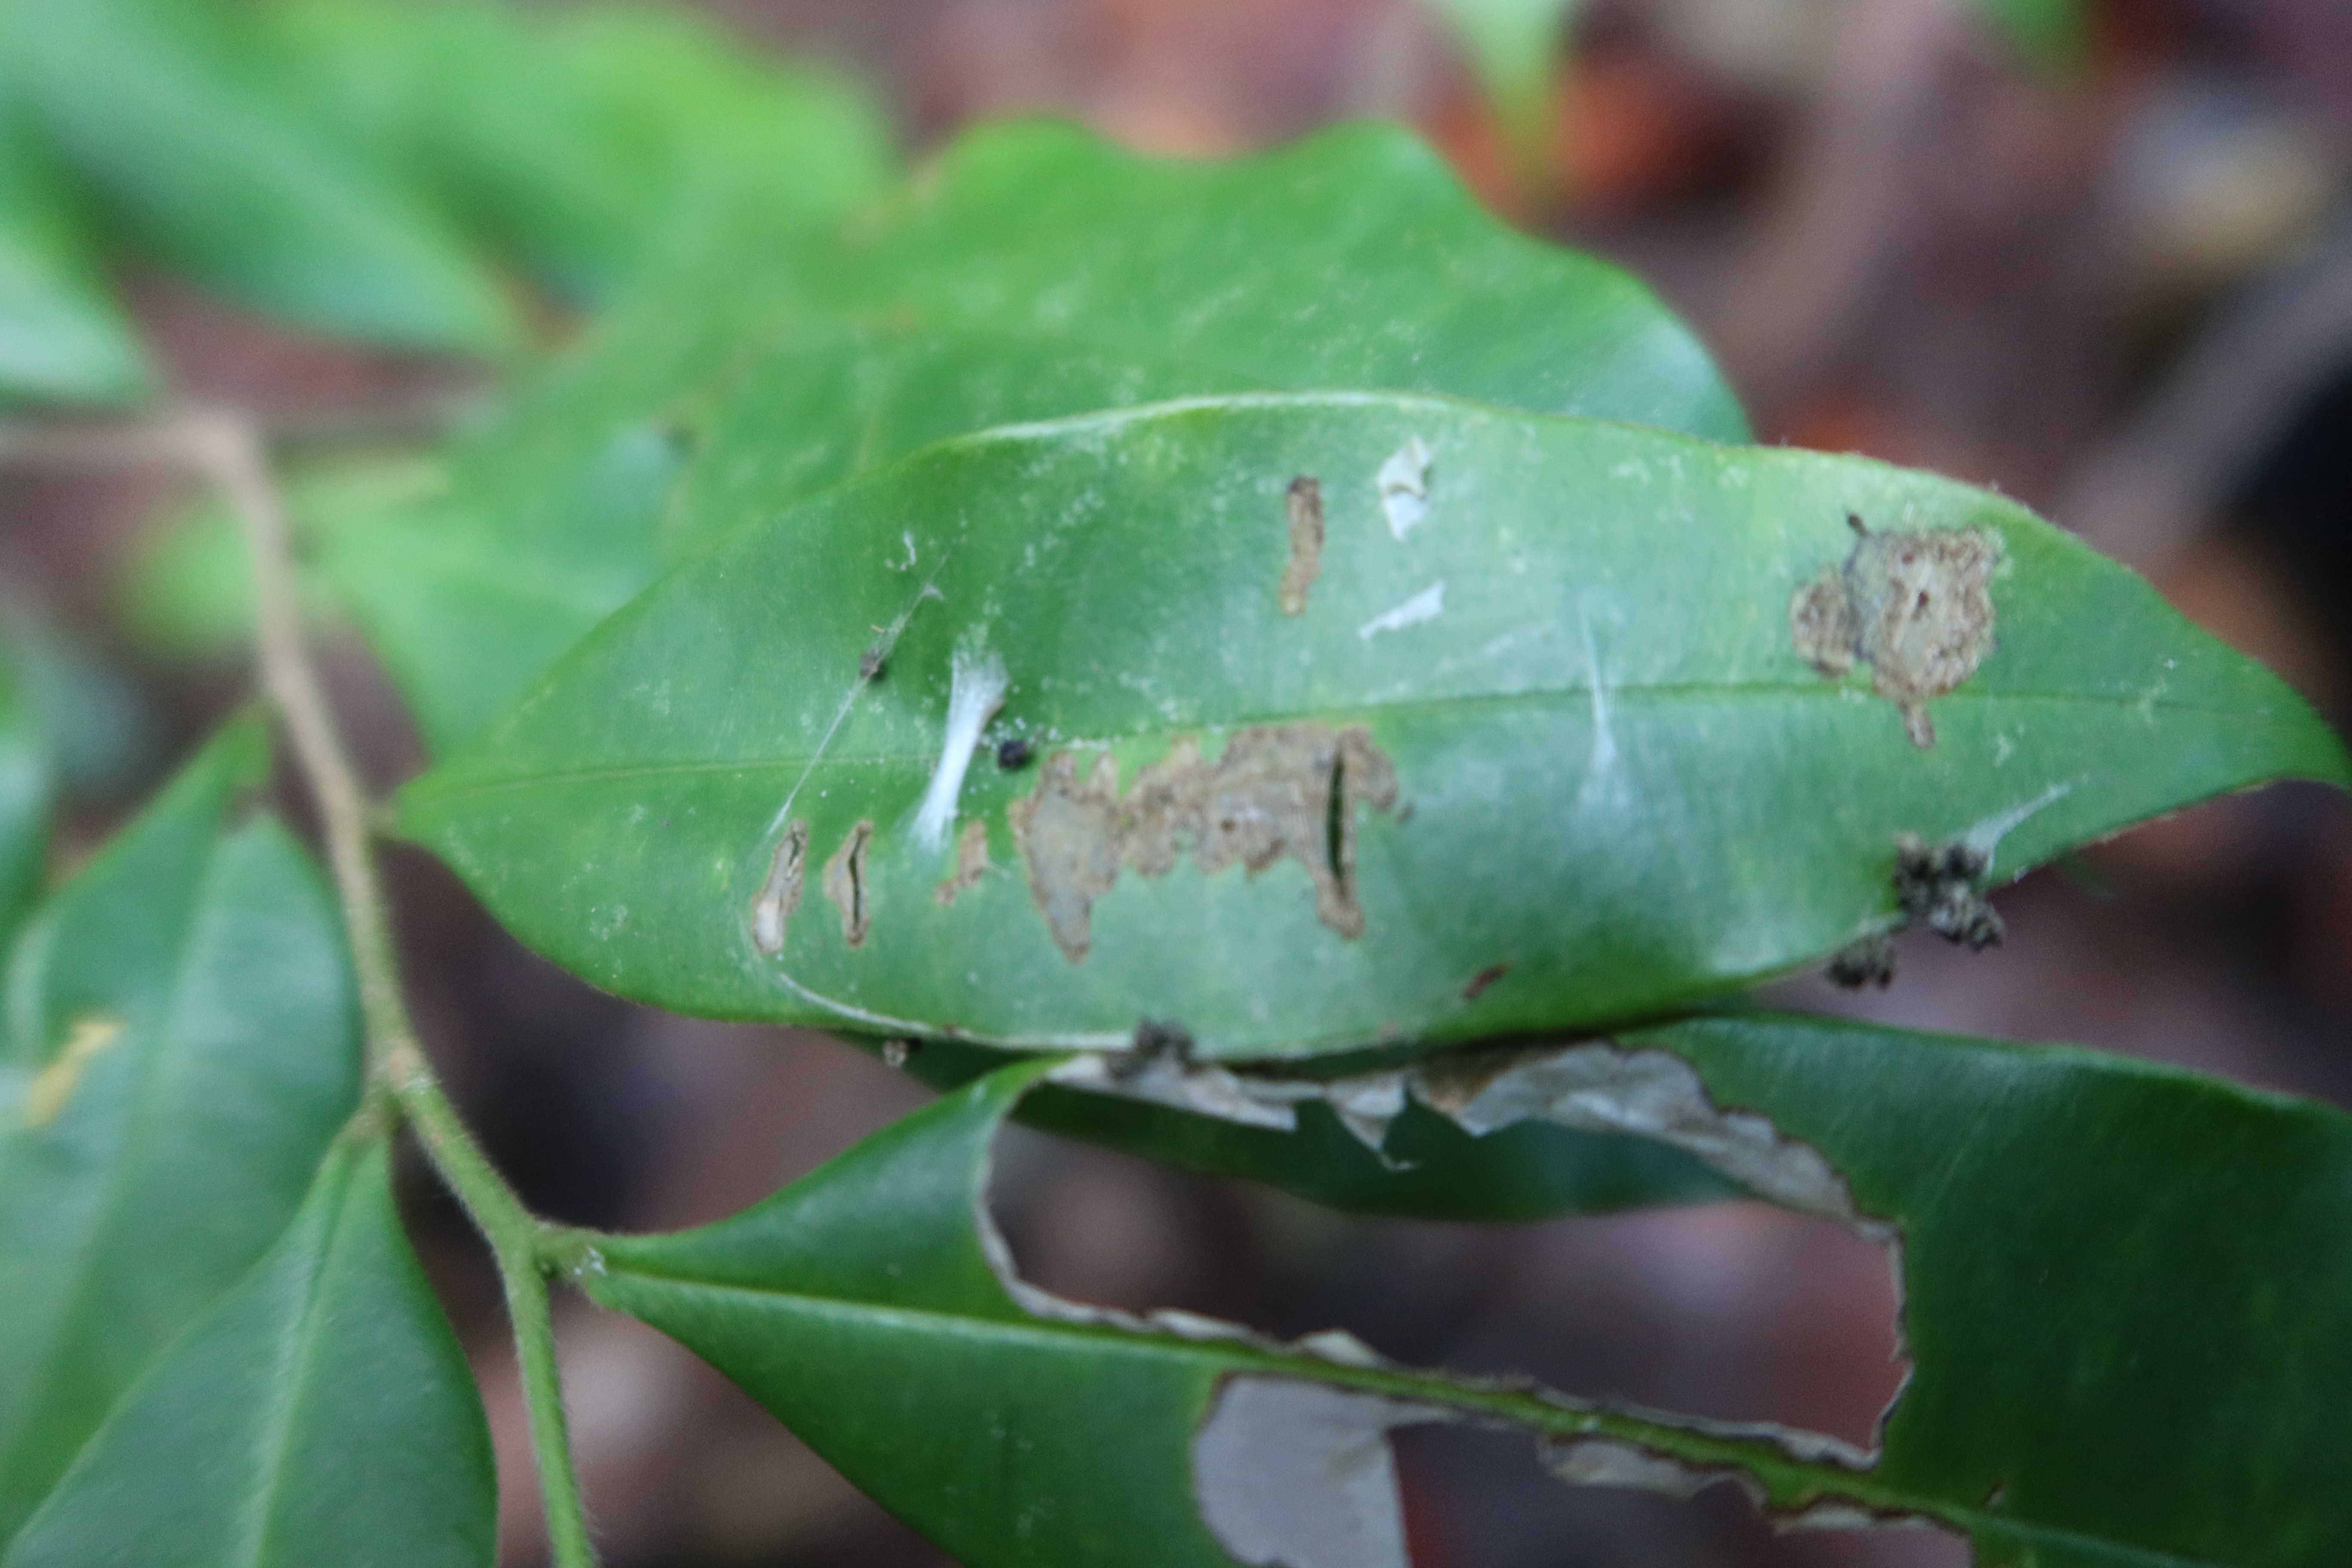
Label: Mealy bugs